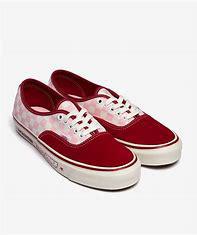
Brand: Vans
Model: UA Authentic 44 DX